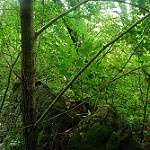
Label: forest